Babak Hodjat

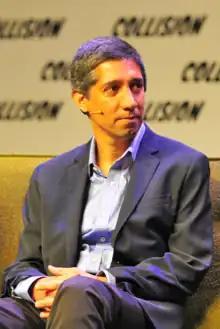
Hodjat at the Collision Conference (April 2017)

Babak Hodjat (born November 1, 1967) is a British computer scientist, entrepreneur, and writer. He was the co-founder and CEO of Sentient Technologies and now holds the position of Chief Technology Officer AI at Cognizant. He is a specialist in the field of artificial intelligence and machine learning. In 1998 Hodjat co-founded Dejima Inc and served as CEO and CTO, his patented work on artificial intelligence led to the technology used by Apple for their digital assistant Siri.